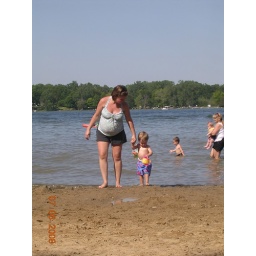
Finally got him in the sand and water